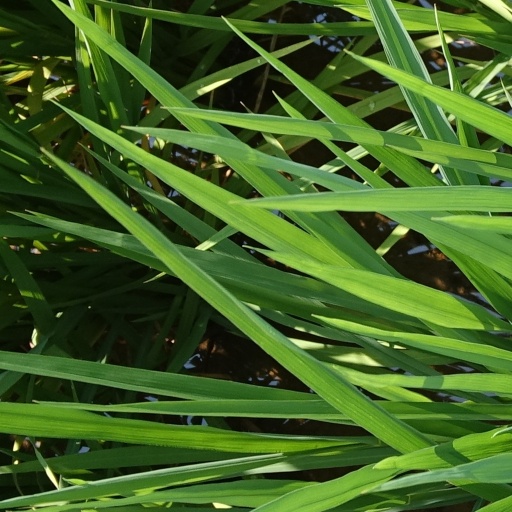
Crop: rice